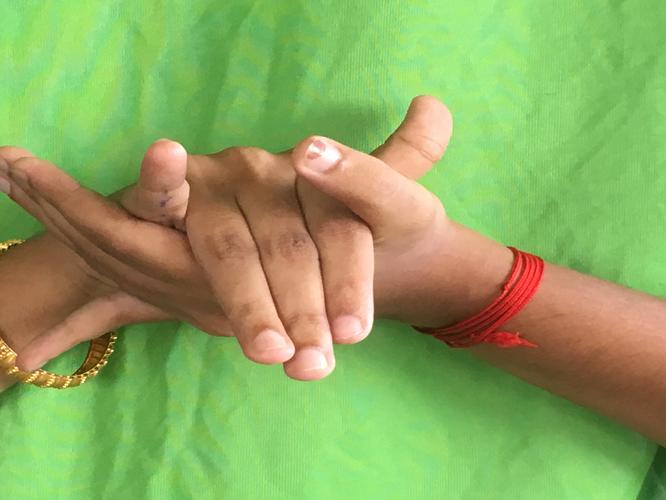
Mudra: Kurma
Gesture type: double_hand